Slavery in medieval Europe

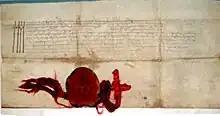
Donation deed in which Stephen III of Moldavia donates a number of "sălașe" of Roma slaves to the Rădăuţi bishopric

Slavery existed on the territory of present-day Romania before the founding of the principalities of Wallachia and Moldavia in the 13th–14th centuries. It continued while under Ottoman and Russian Empire rule until it was gradually abolished during the 1840s and 1850s, prior to the independence of the United Principalities of Moldavia and Wallachia. In Transylvania and Bukovina (parts of the Habsburg monarchy and later Austria-Hungary), it lasted until 1783. Most slaves were of Roma (Gypsy) ethnicity and a significant number of "" in serfdom slavery.